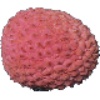
Label: lychee